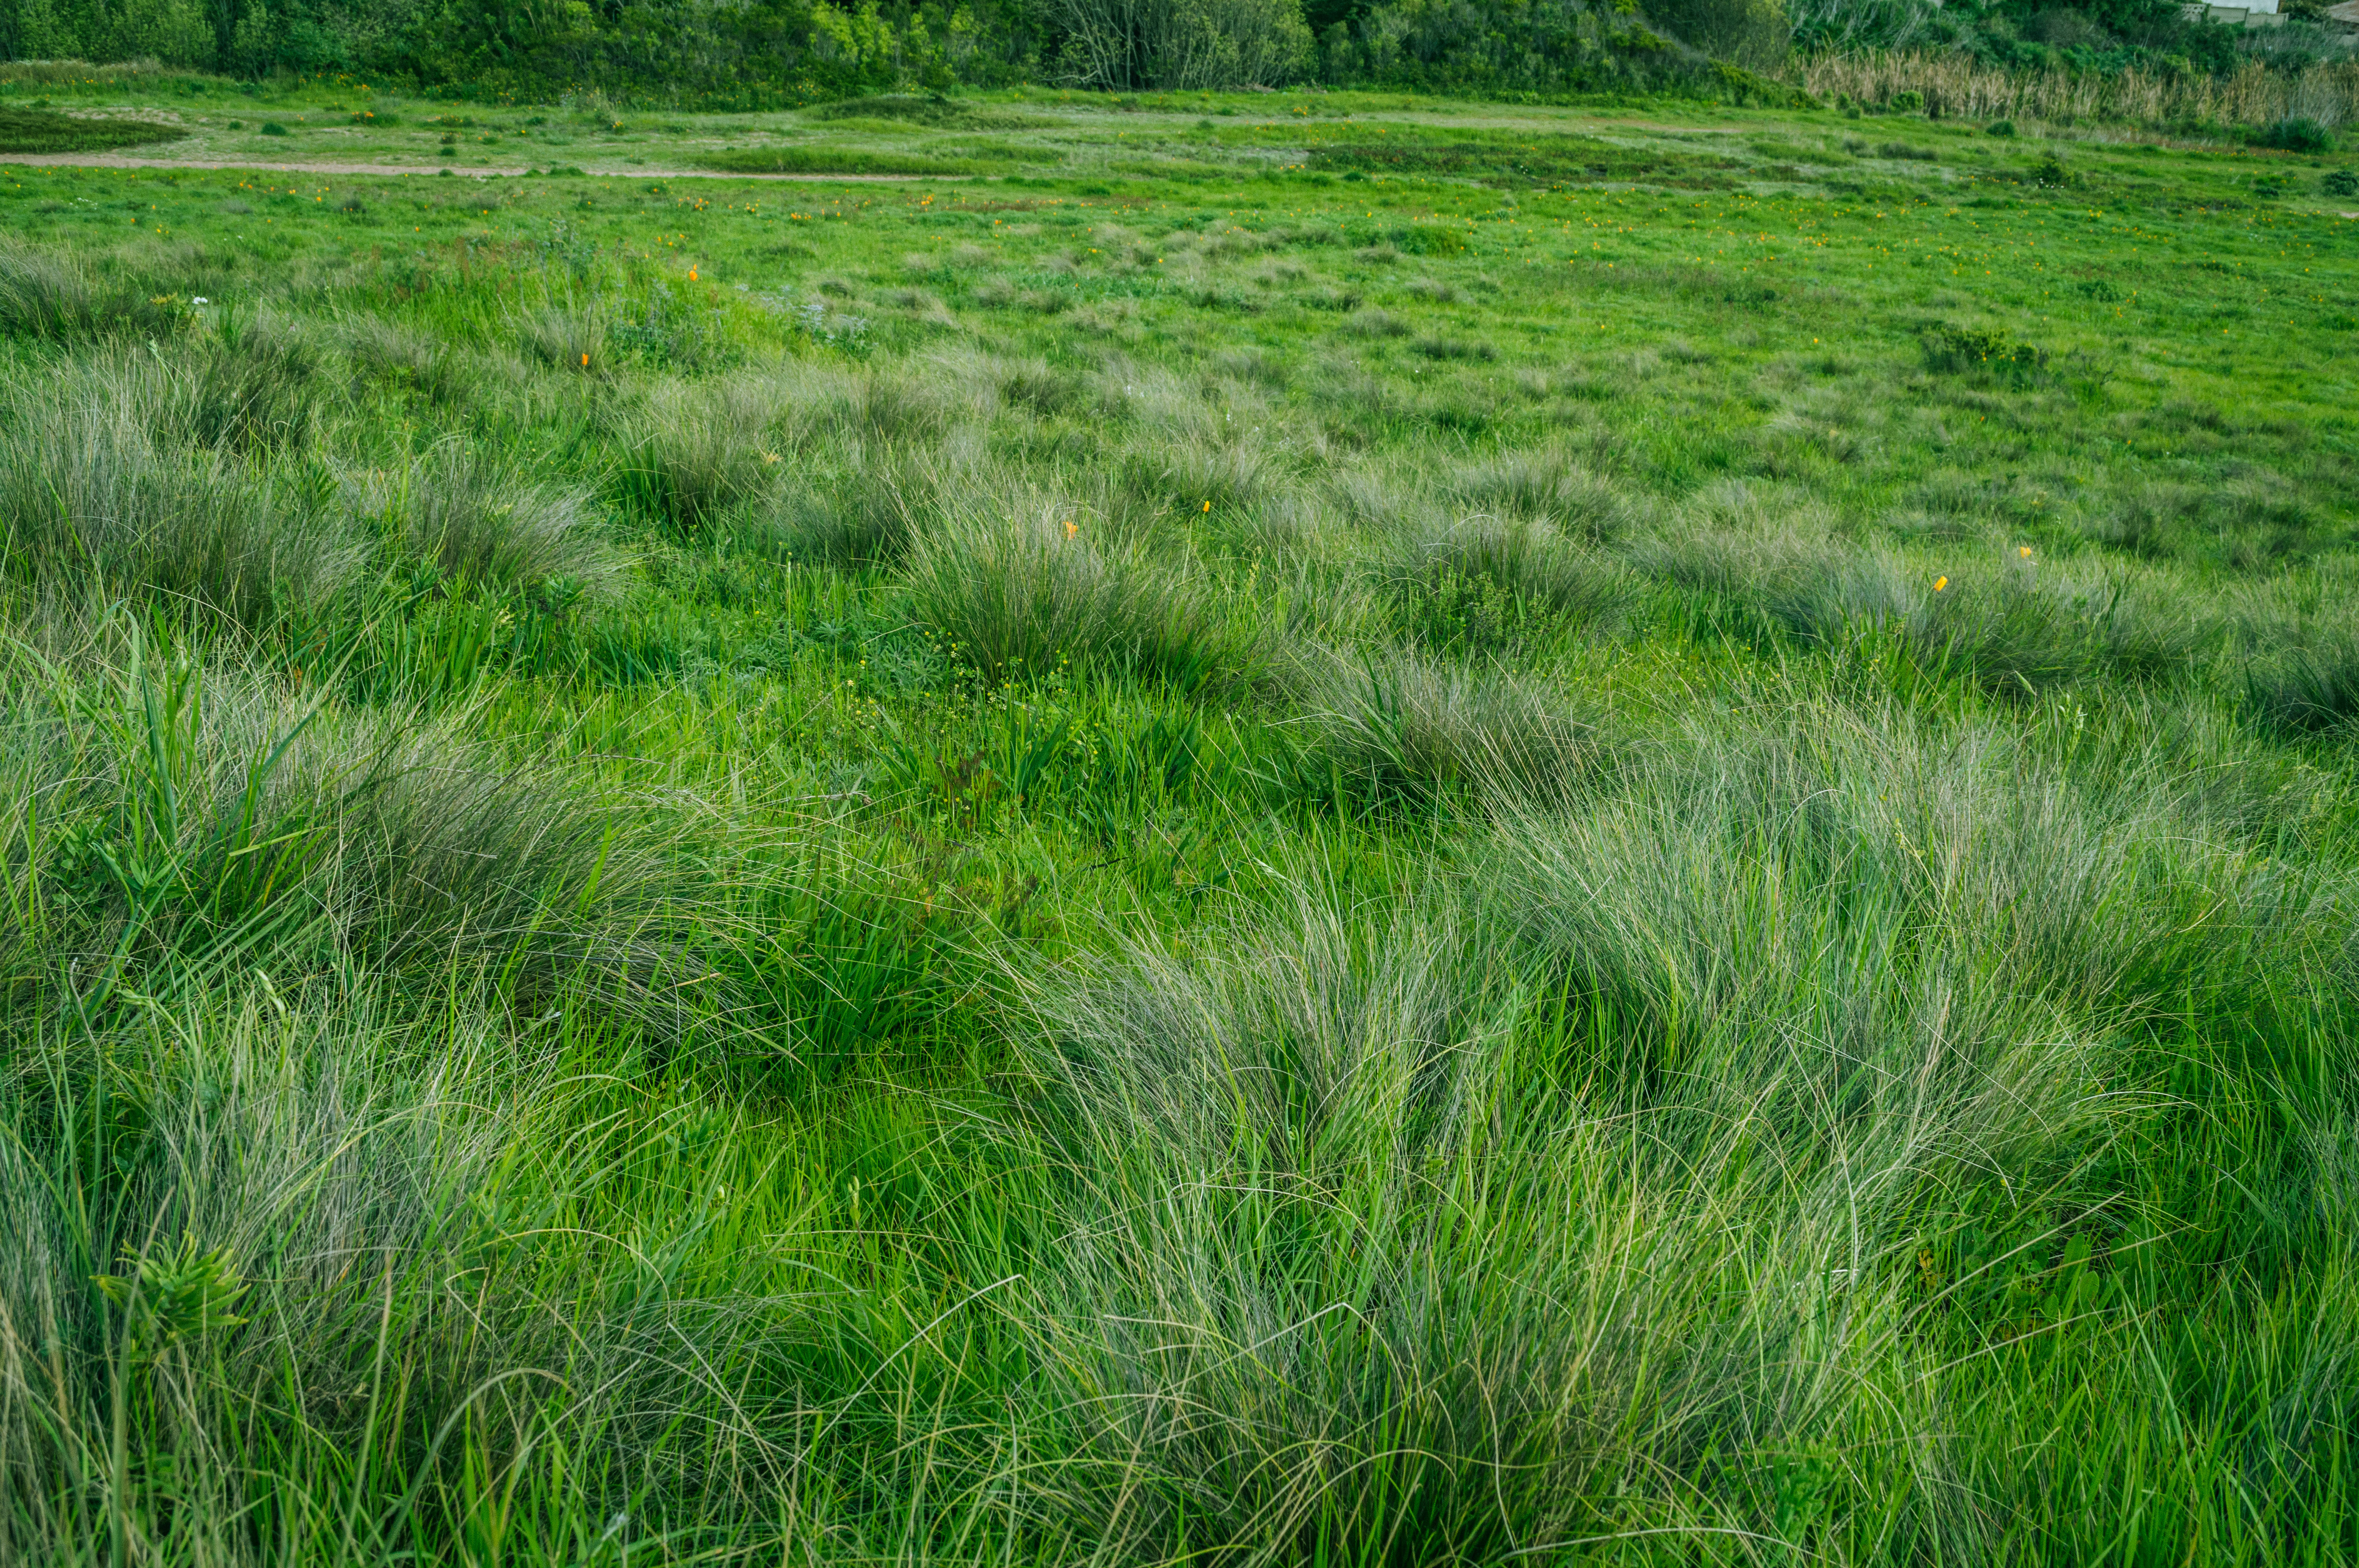
nature, grass, outdoor, marsh, plant, field, lawn, meadow, prairie, texture, green, pasture, soil, agriculture, plain, cool image, publicdomain, background, grassland, vegetation, wetland, bog, habitat, i, ecosystem, steppe, paddy field, fen, natural environment, geographical feature, grass family, land lot